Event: Ecuador Earthquake
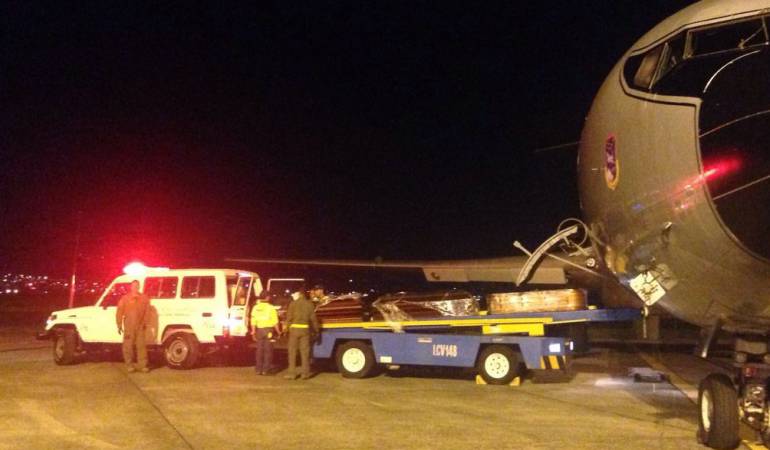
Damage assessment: no_damage